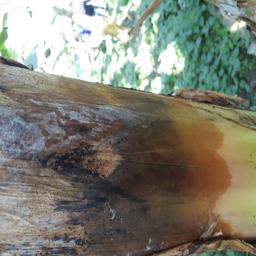
Label: PSEUDOSTEM WEEVIL